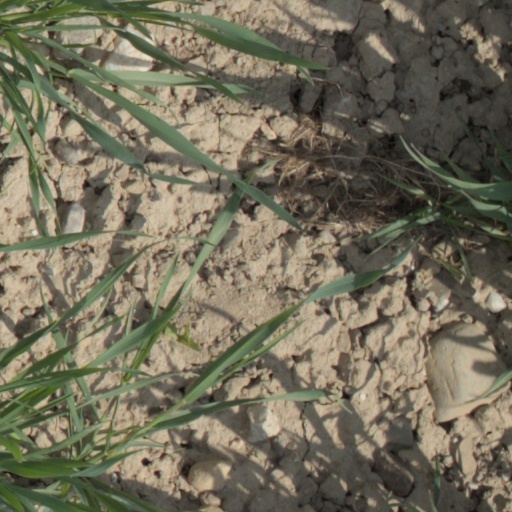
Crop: wheat